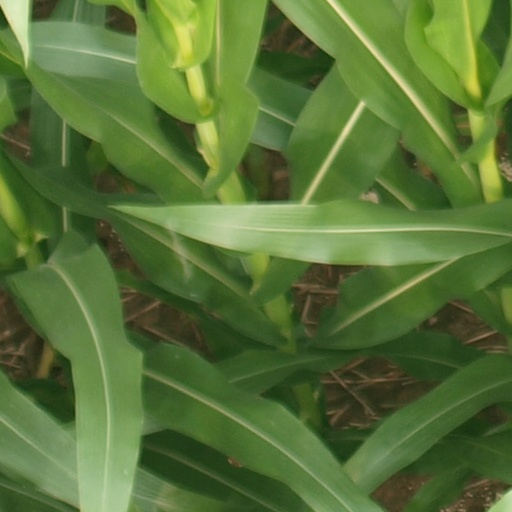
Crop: maize; corn